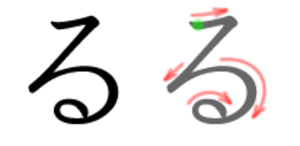
る en hiragana ou ル en katakana sont deux kana, caractères japonais, qui représentent le même more. Ils sont prononcés /ɺɯ/ et occupent la 41ᵉ place de leur syllabaire respectif, entre り et れ.